Catholic Church in Lithuania

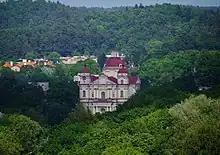
Church of Sts. Peter & Paul, in Vilnius. The building is considered to be among the most beautiful Catholic Churches in the world.

The Catholic Church in Lithuania is part of the worldwide Catholic Church, under the spiritual leadership of the Pope in Rome. Lithuania is the world's northernmost Latin Catholic-majority country. Pope Pius XII gave Lithuania the title of "northernmost outpost of Catholicism in Europe" in 1939. The Vilnius Cathedral is the most important Catholic Church in Lithuania, which was previously used for the inauguration ceremonies of Lithuanian monarchs with Gediminas' Cap, while in modern times it is a venue for masses dedicated to the elected Presidents of Lithuania after their inauguration ceremonies and giving of oaths to the Nation in the Seimas Palace.